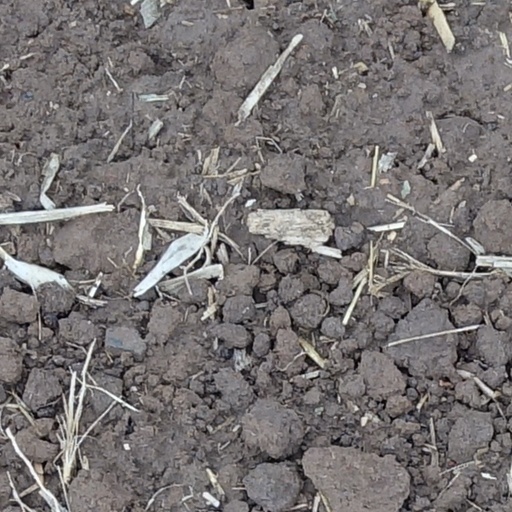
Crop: wheat